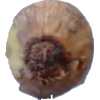
Label: onion